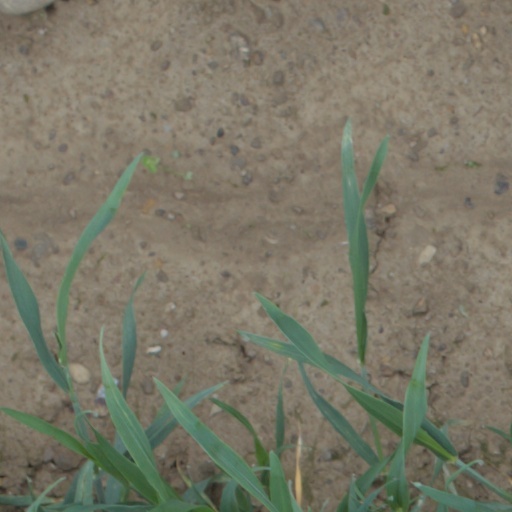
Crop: wheat